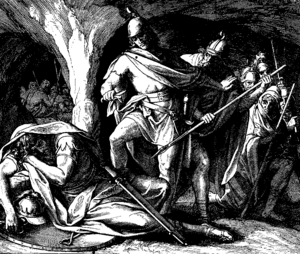
Gravure en bois pour «Die Bibel in Bildern», 1860."